John Larsen (sport shooter, born 1913)

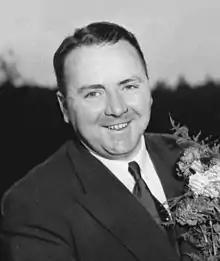
John Larsen in 1952

John Harry Larsen (27 August 1913 – 5 August 1989) was a Norwegian rifle shooter who competed in the 100 metre running deer event at the 1952 and 1956 Olympics. He won a gold medal in 1952 and placed eighth in 1956. At the 1952 Olympics he used a custom M95M Trombone Conversion in 6.5×55mm of which there were only 3 made. Larsen won seven gold medals at the ISSF World Shooting Championships in 1949–1954. His son, John H. Larsen, Jr., also became an Olympic rifle shooter.